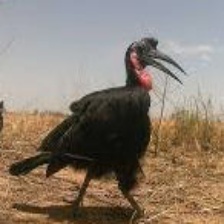
Species: ABYSSINIAN GROUND HORNBILL
Scientific name: BUCORVUS ABYSSINICUS
ImageNet parent category: hornbill